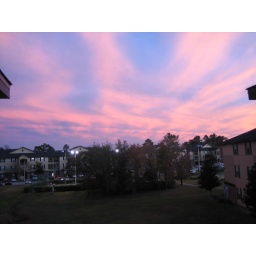
pink fire in the sky